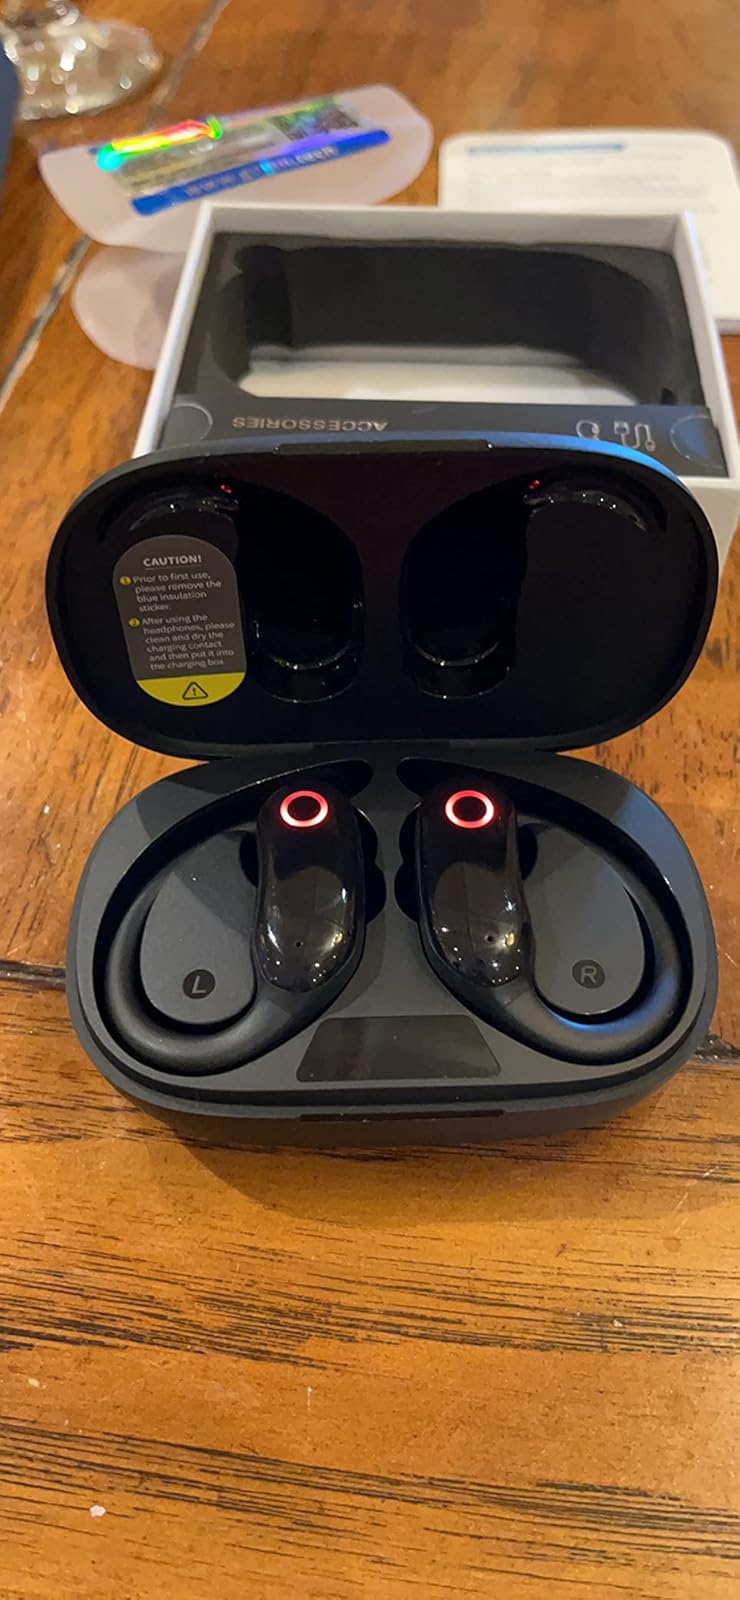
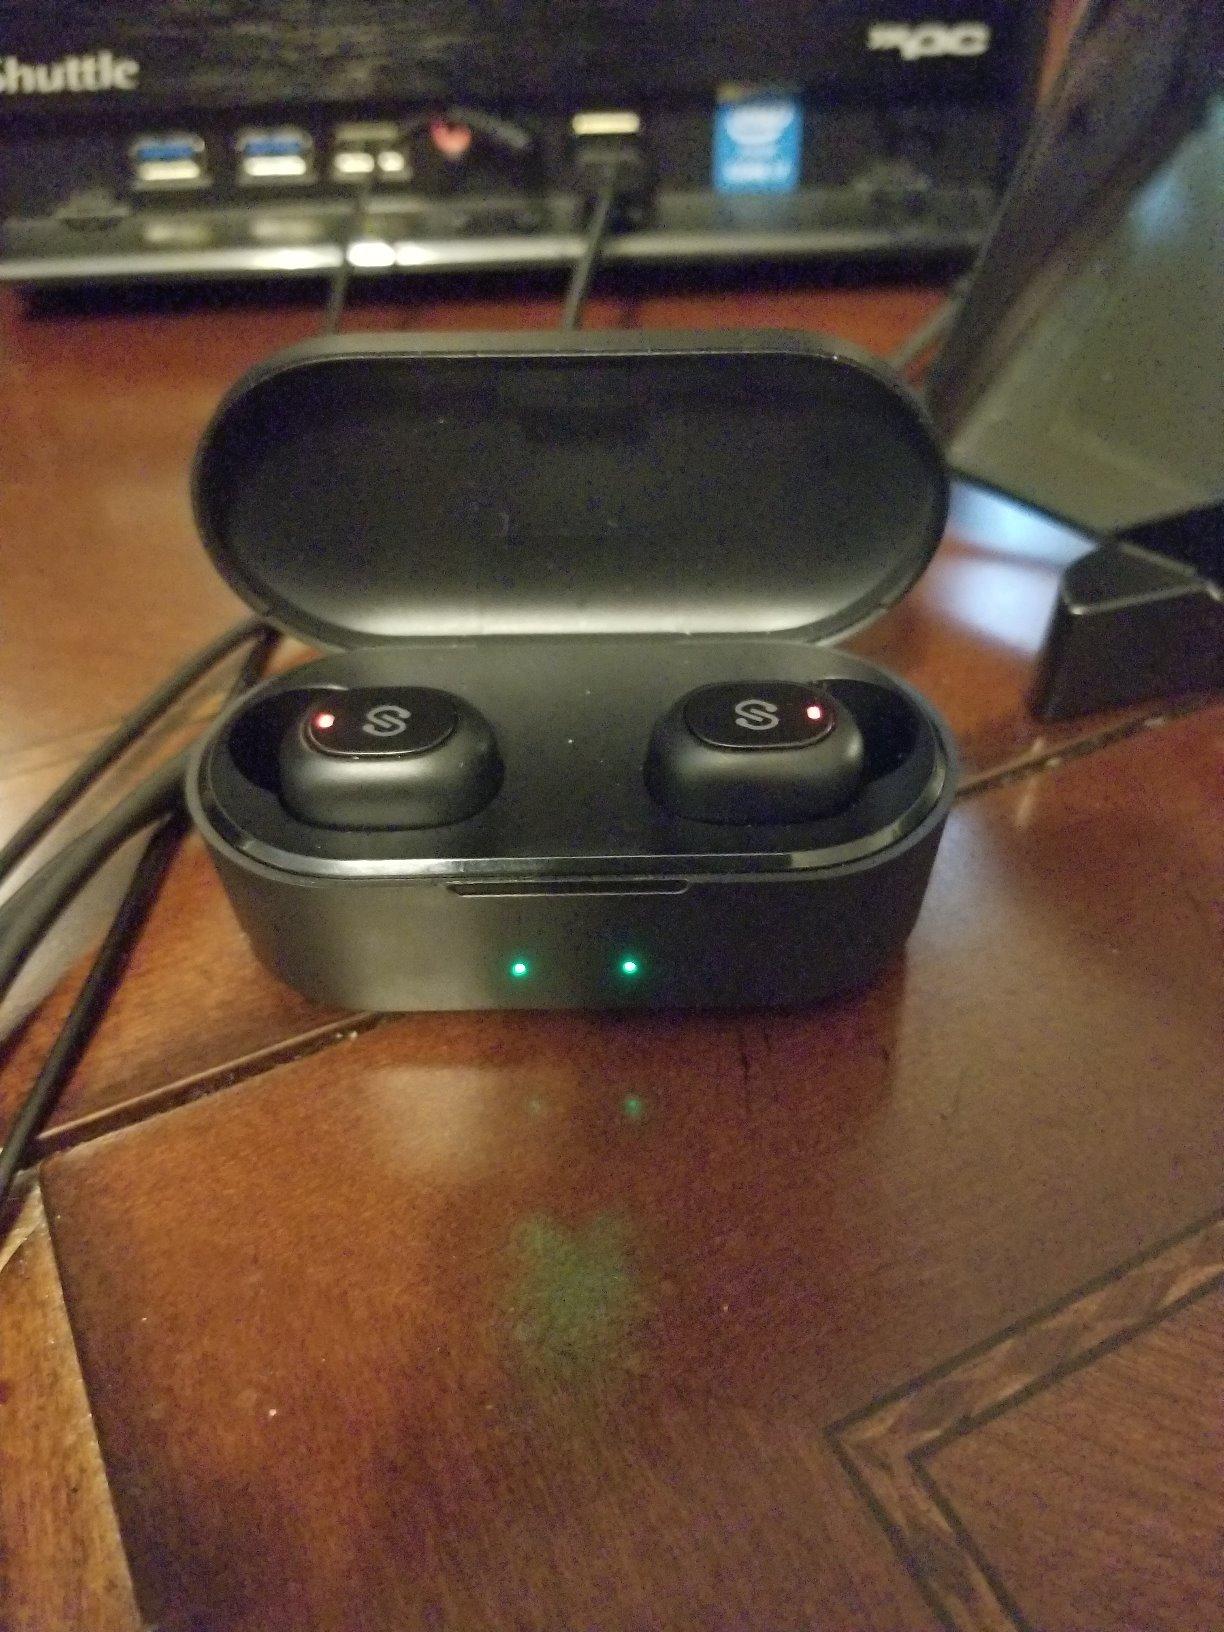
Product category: earbuds
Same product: no